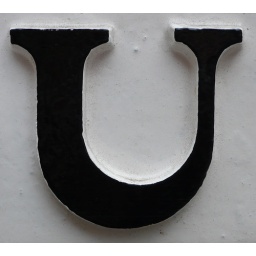
From the recently restored Tennis Court Road street sign in Cambridge